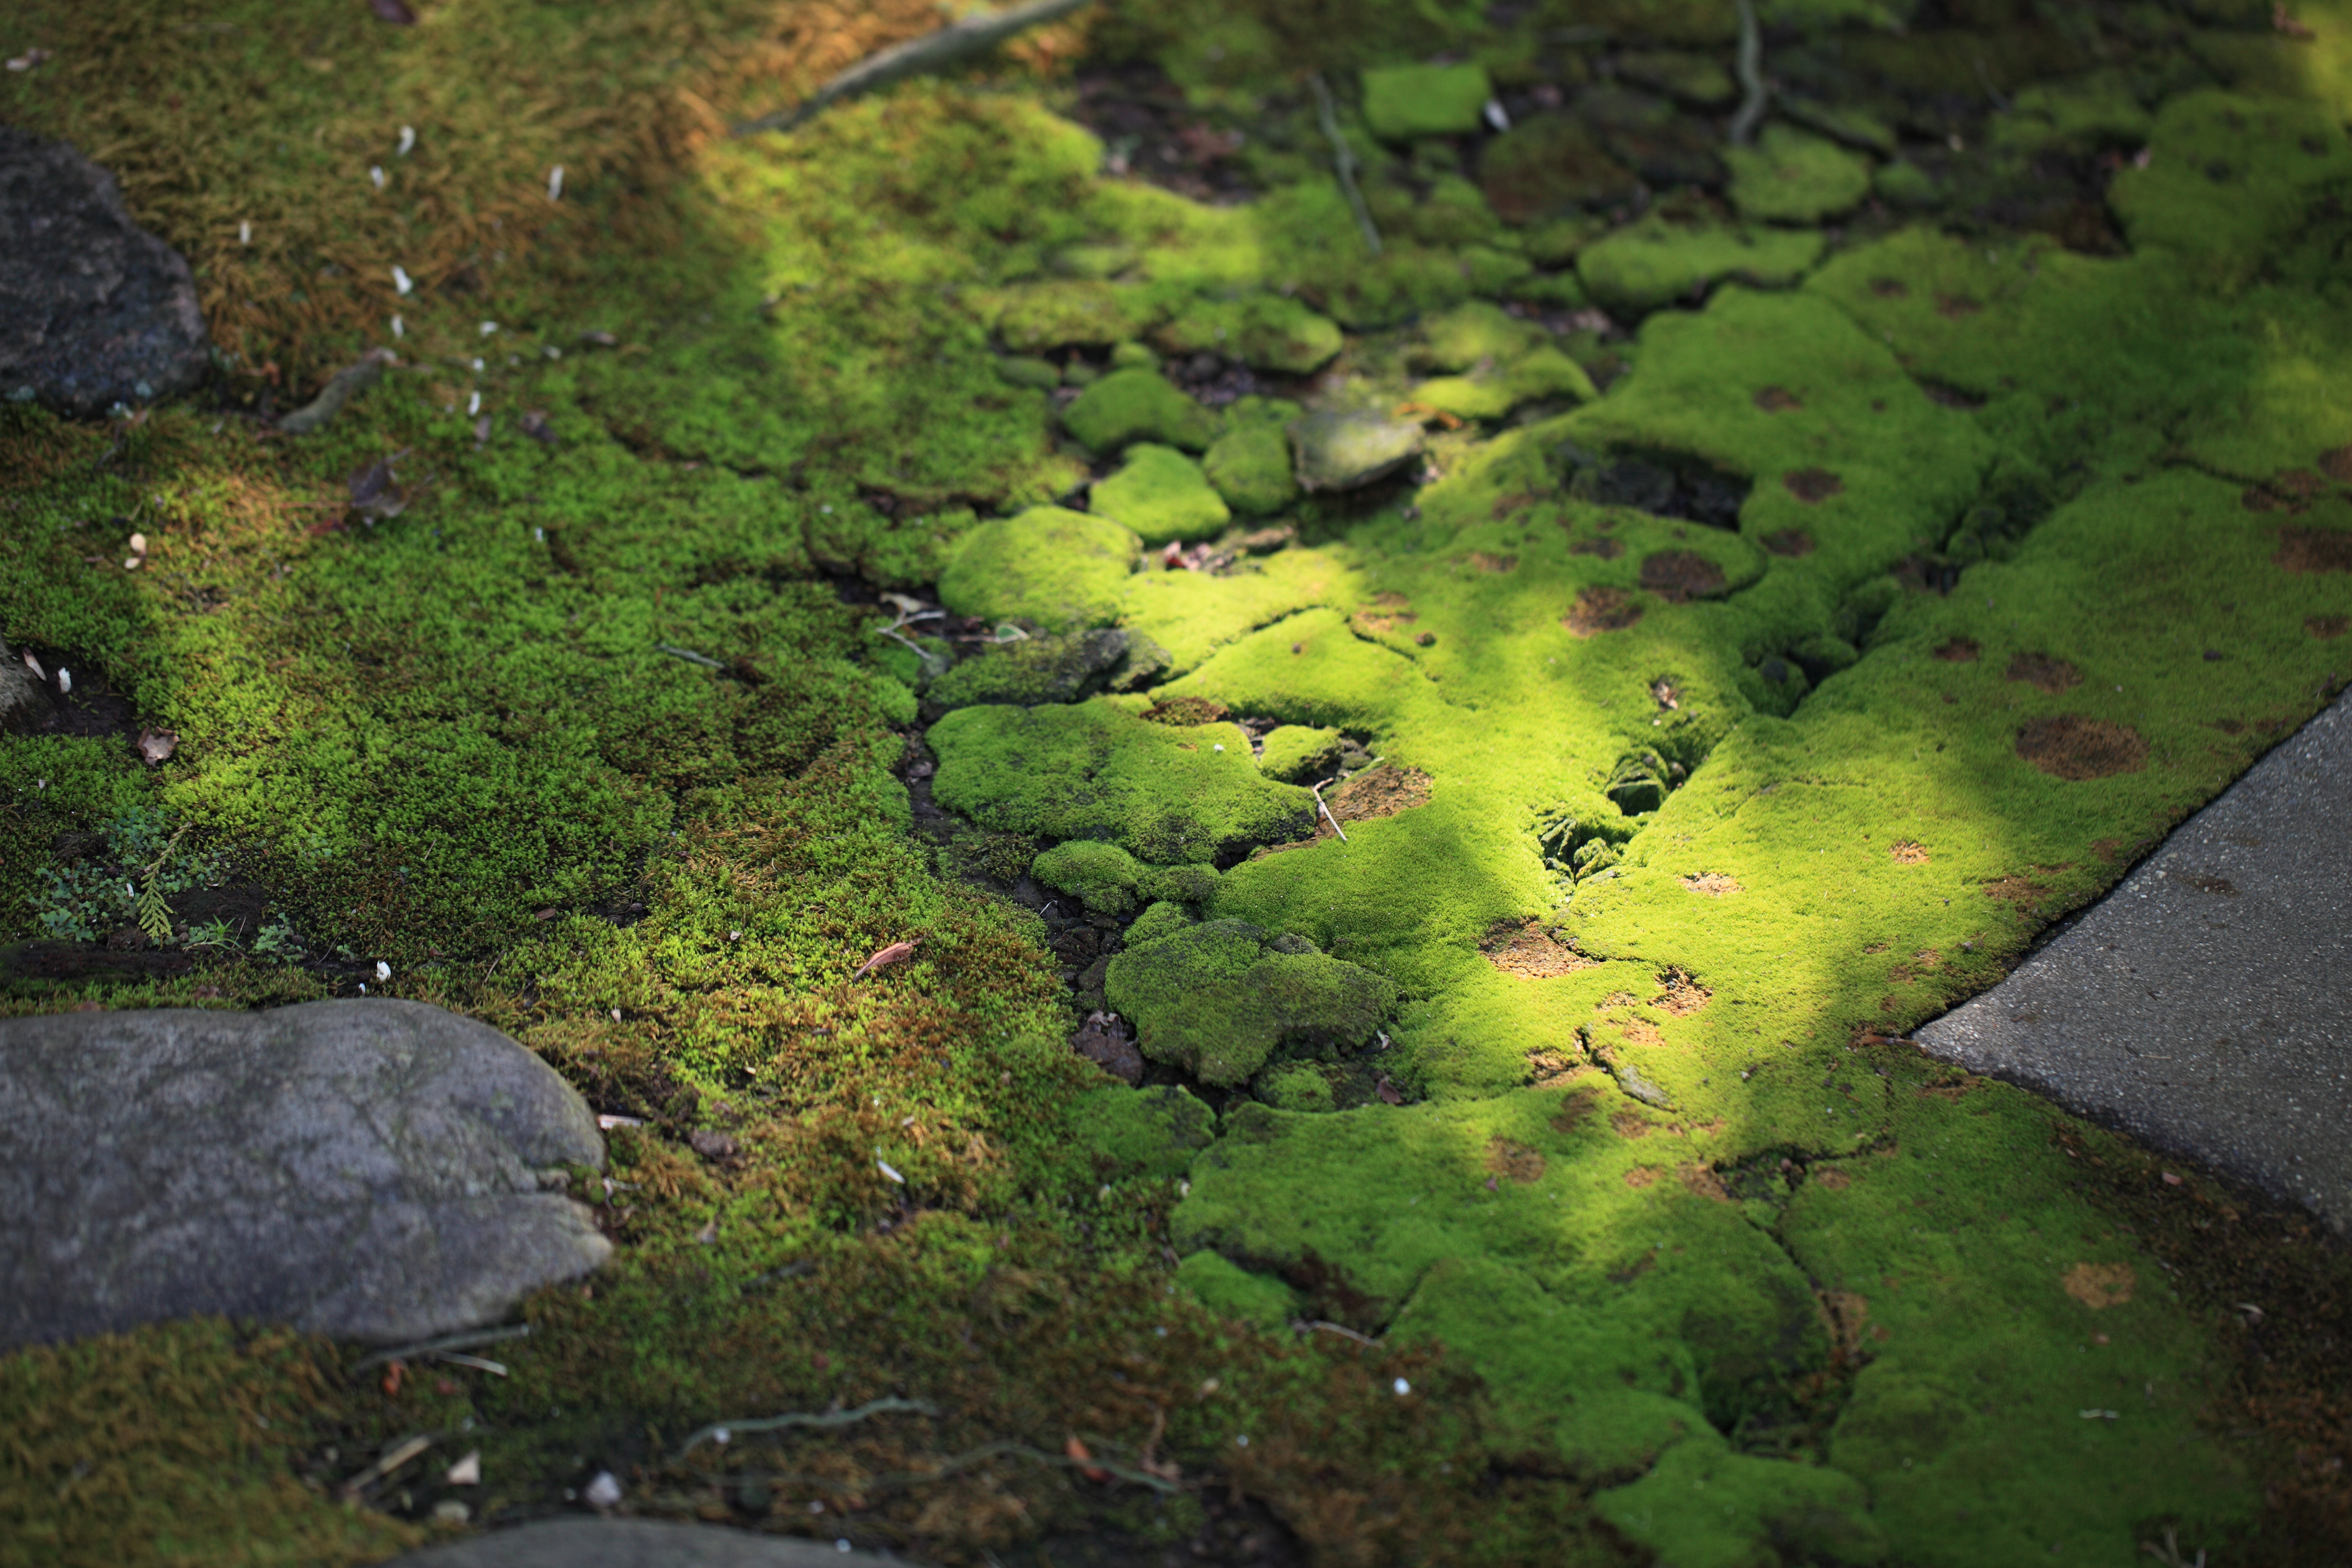
forest, wilderness, leaf, river, moss, pond, stream, green, reflection, high, jungle, park, terrain, vegetation, wetland, 5d, hires, habitat, markii, ecosystem, hi, res, resolution, chiba, kashiwa, akebonoyama, screenshot, aerial photography, biome